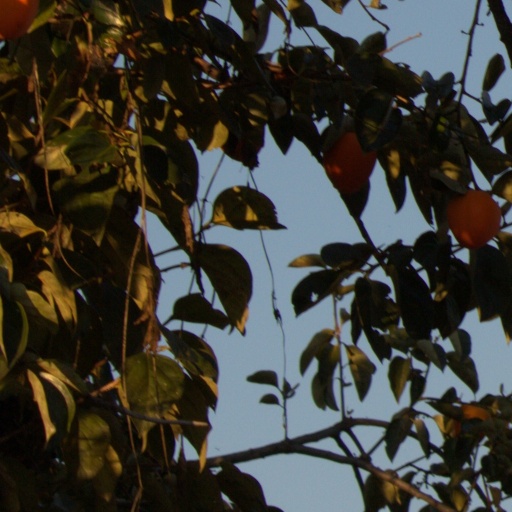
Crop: grape